Babita

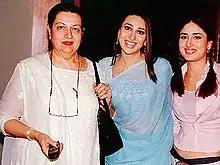
Babita with daughters Karisma and Kareena in 2003

Babita fell in love with Randhir Kapoor, while working with him in the film "Kal Aaj Aur Kal" (1971). They married in a lavish ceremony on 6 November 1971. They have two children, actresses Karisma Kapoor and Kareena Kapoor Khan.